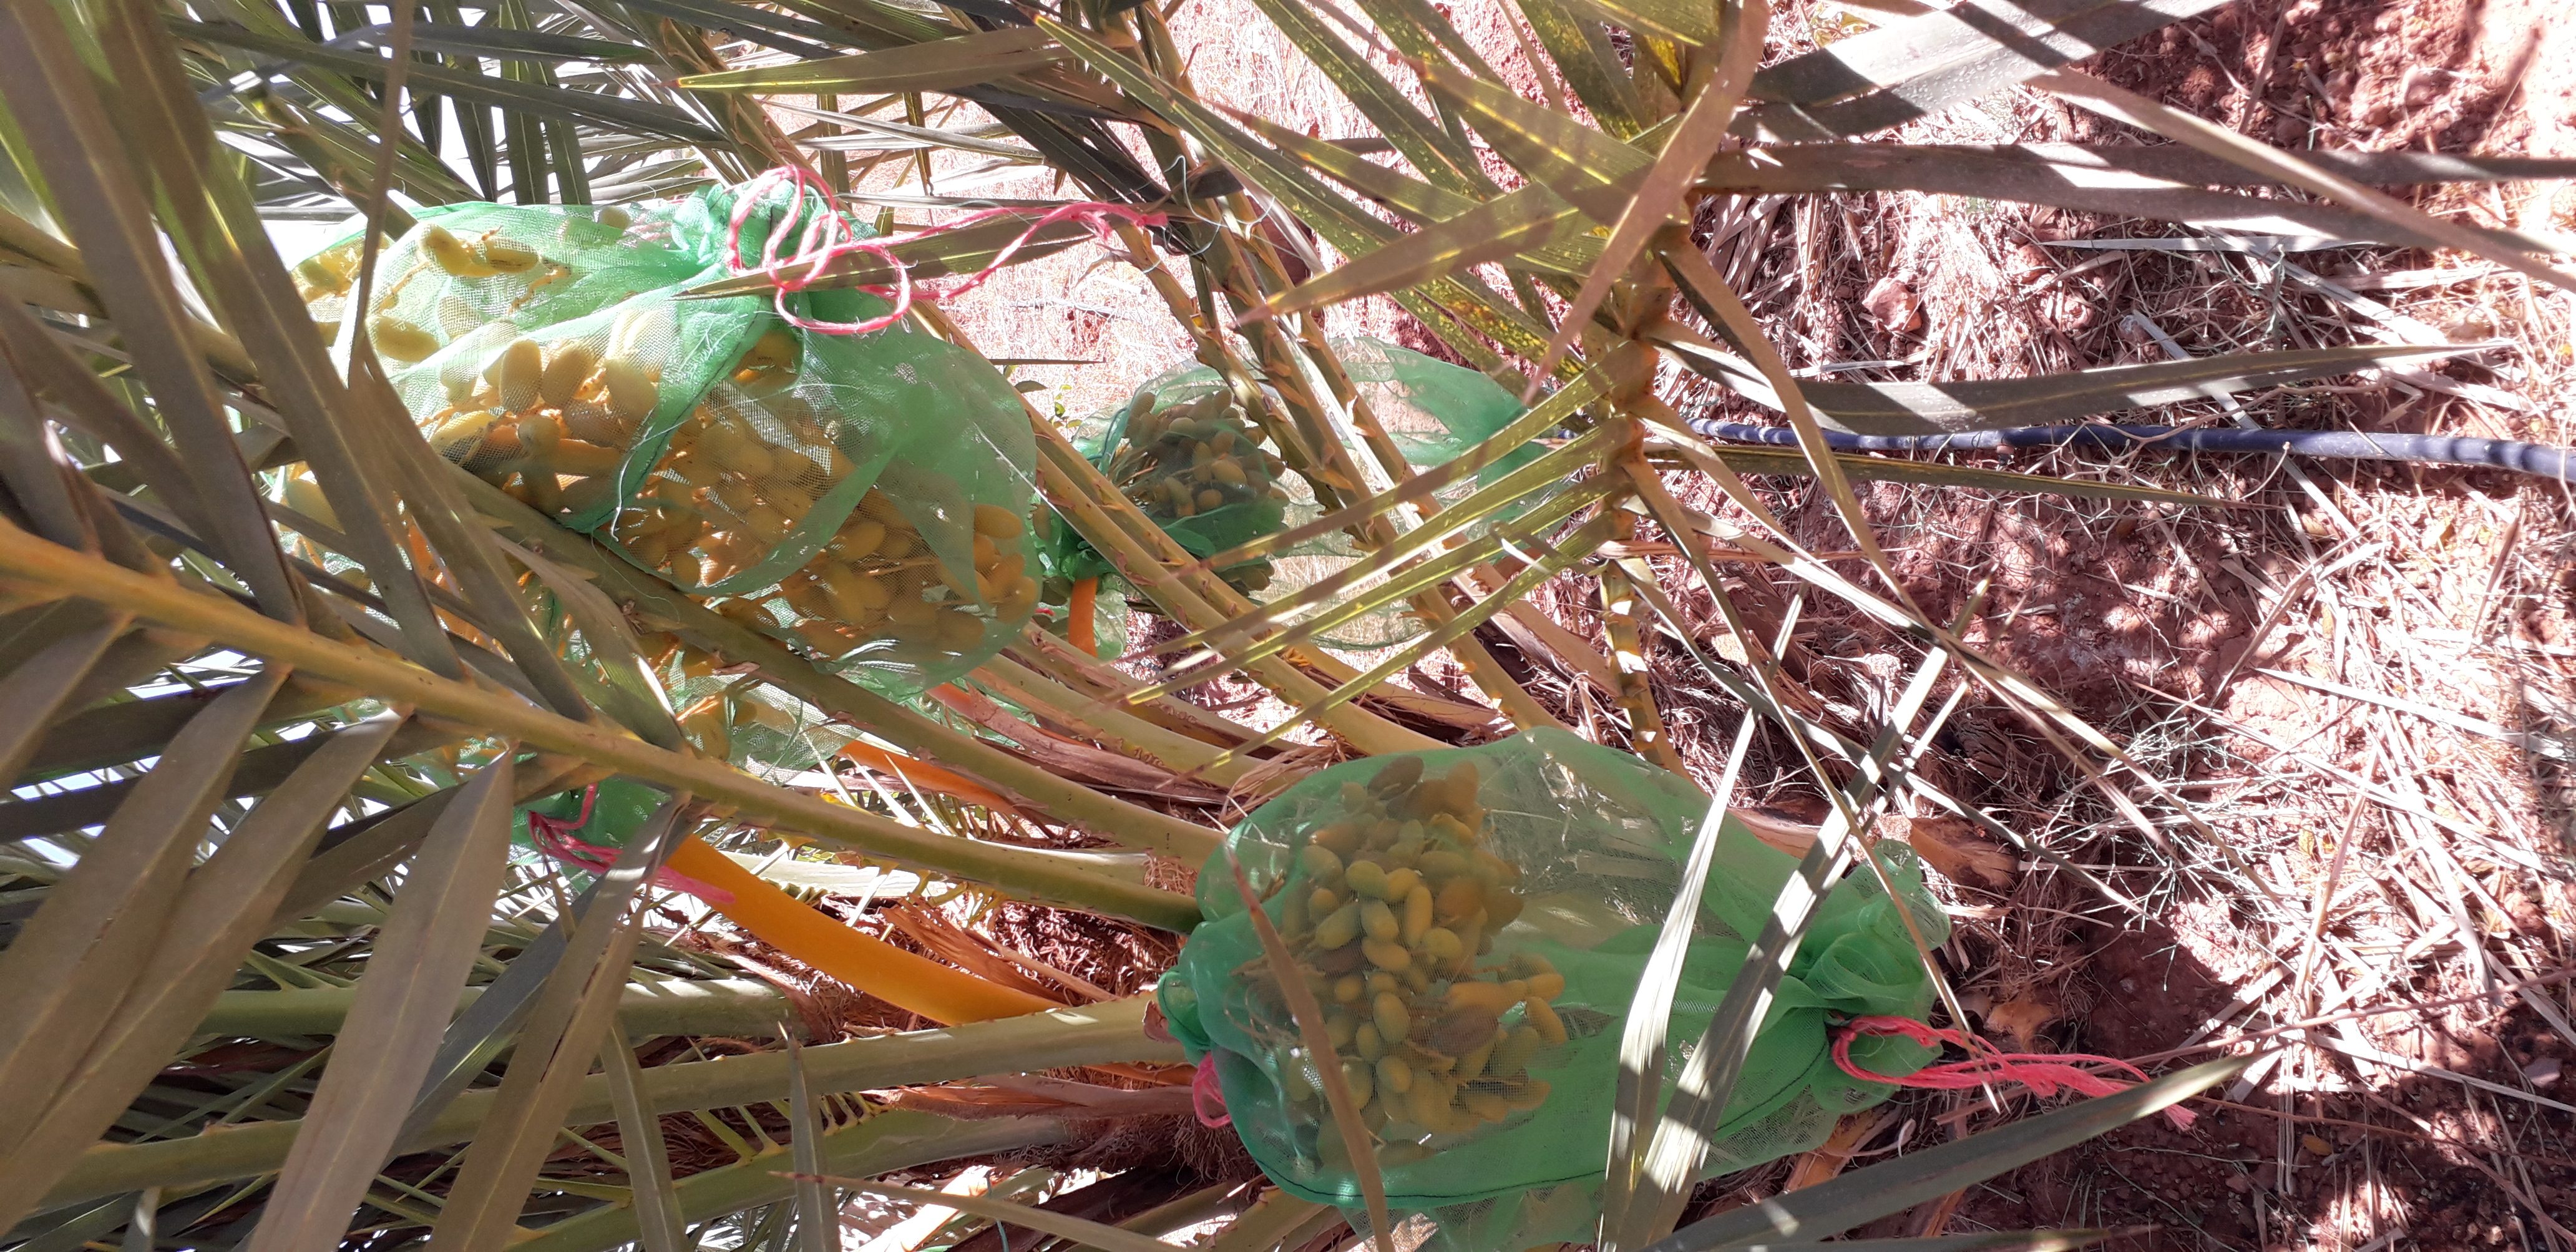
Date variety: kholt